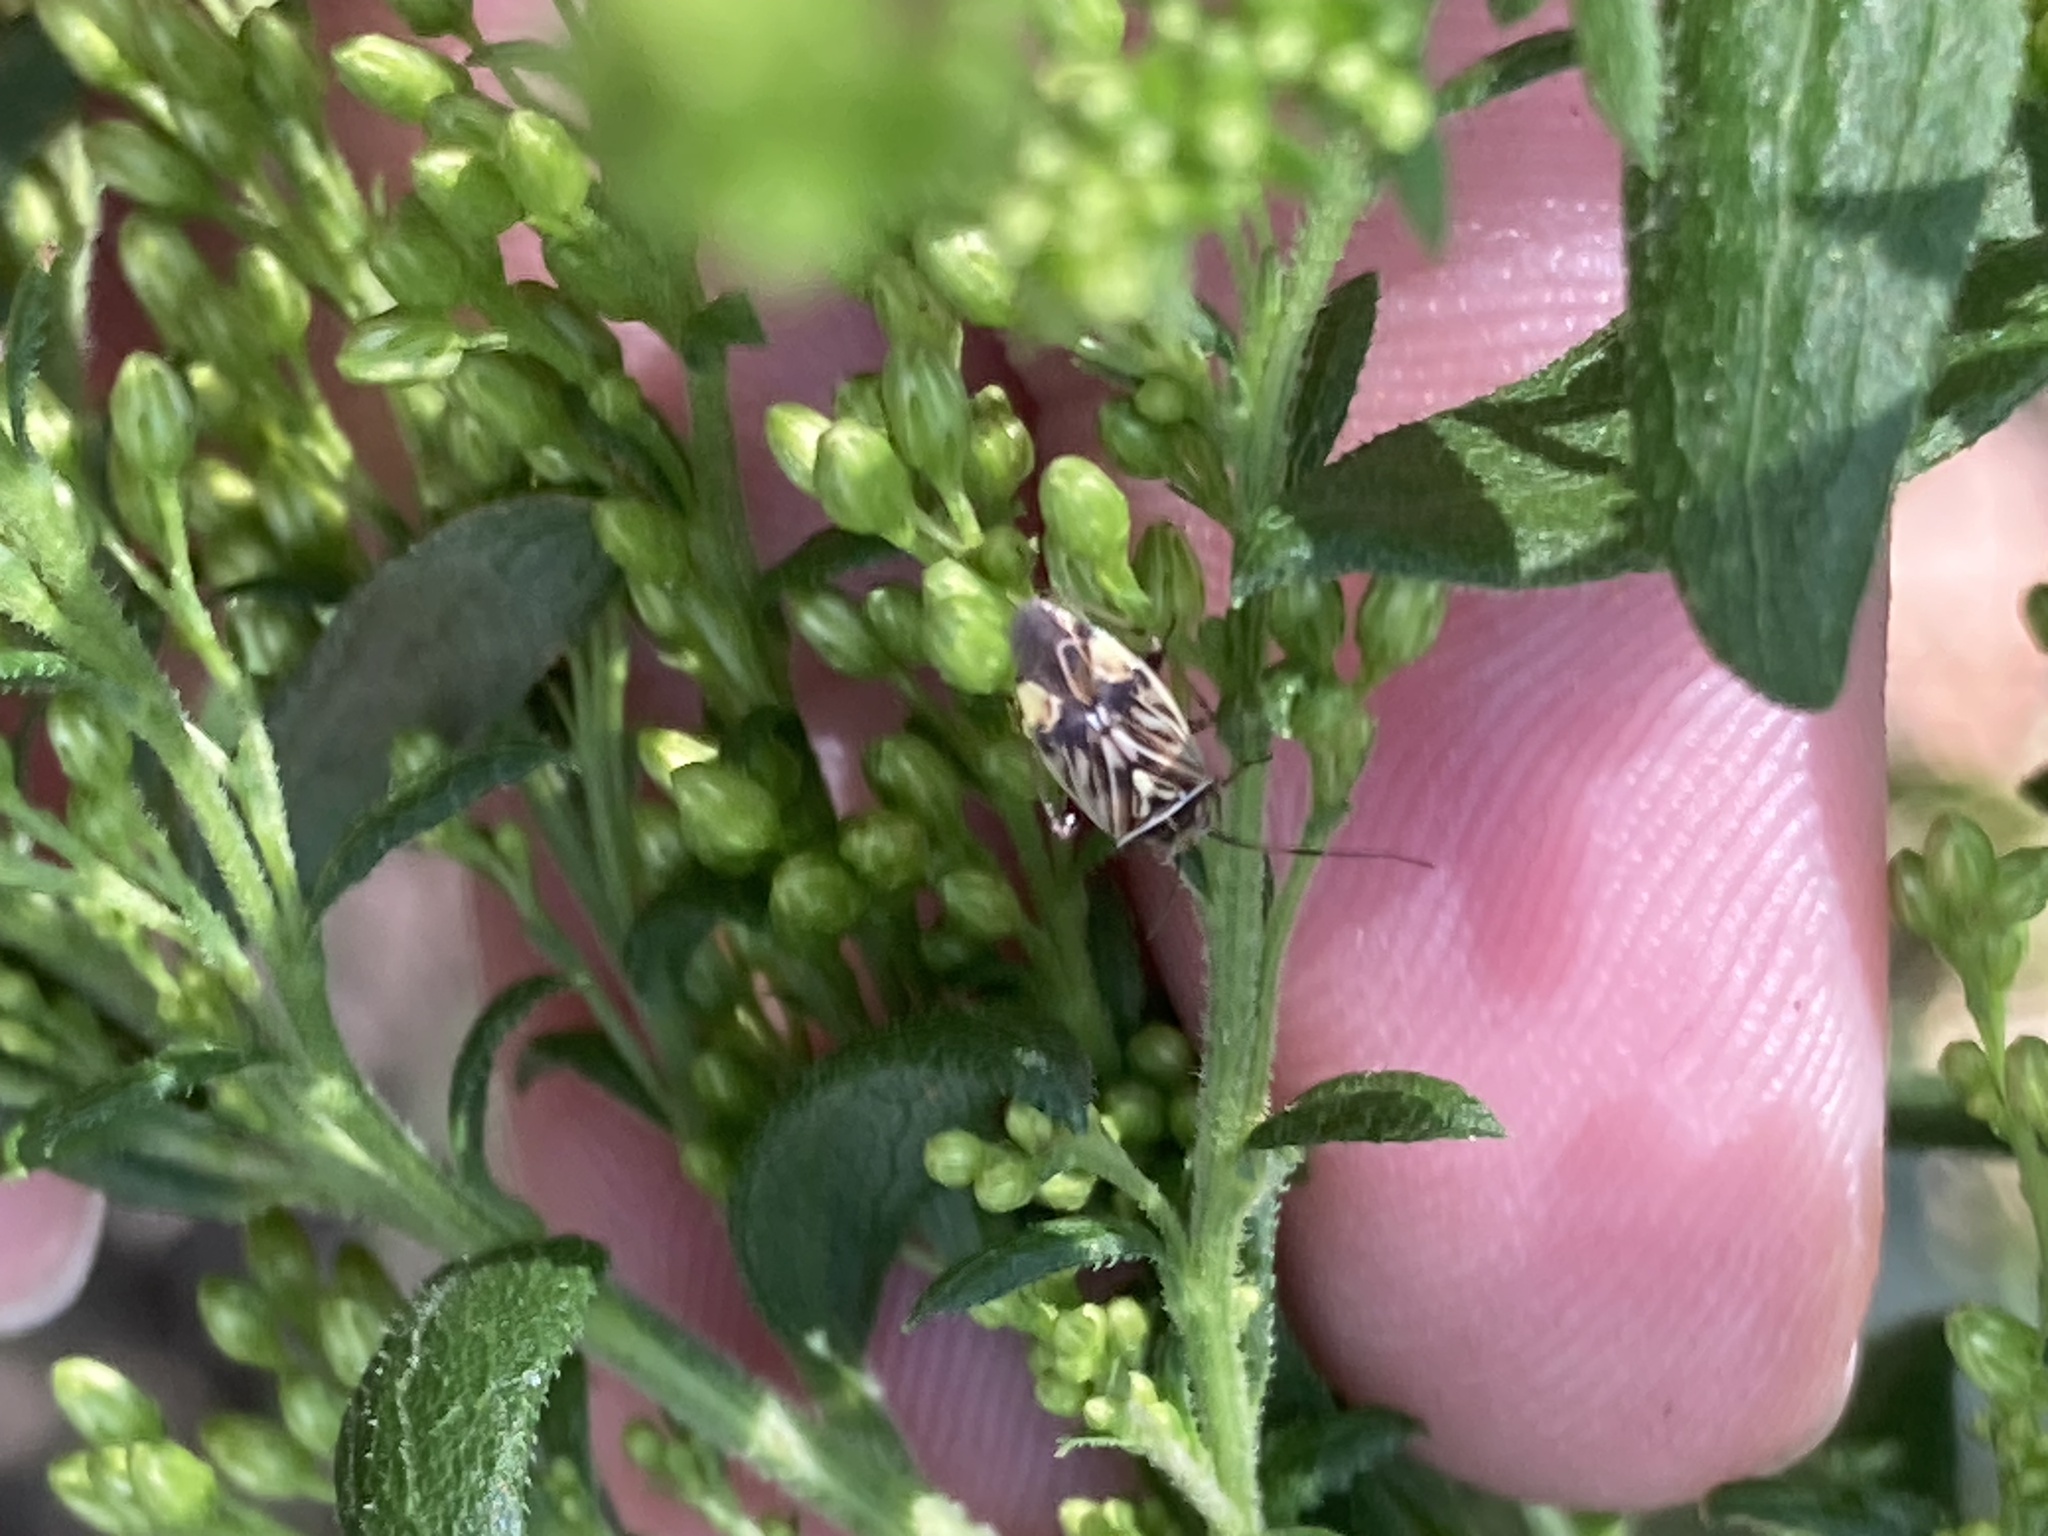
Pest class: lygus_bug